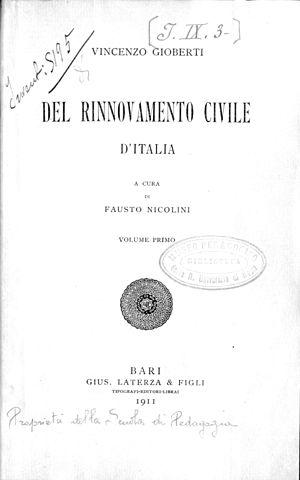
Vincenzo Gioberti, né à Turin le 4 avril 1801 et mort à Paris le 26 octobre 1852, est un philosophe et homme politique italien. C'est un des théoriciens et des acteurs du Risorgimento.